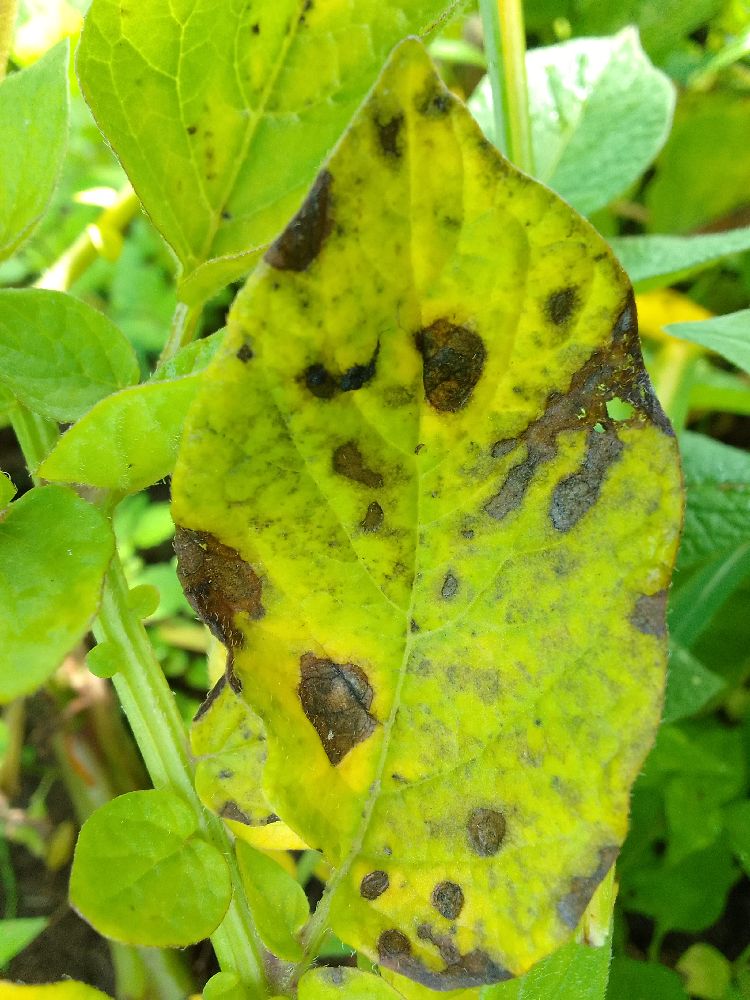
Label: Early blight